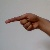
The image shows a hand gesture representing the letter 'G' in Indian Sign Language.